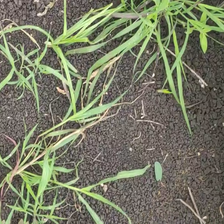
Weed species: Digitaria_SP_(Digitaria Sanguinalis )